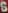
Number: 6